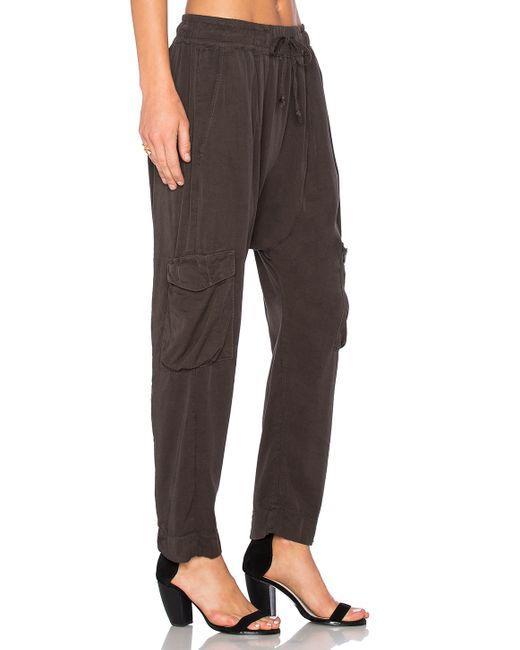
Locker geschnittene olivgrüne Jogginghose für Damen